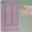
Label: wardrobe